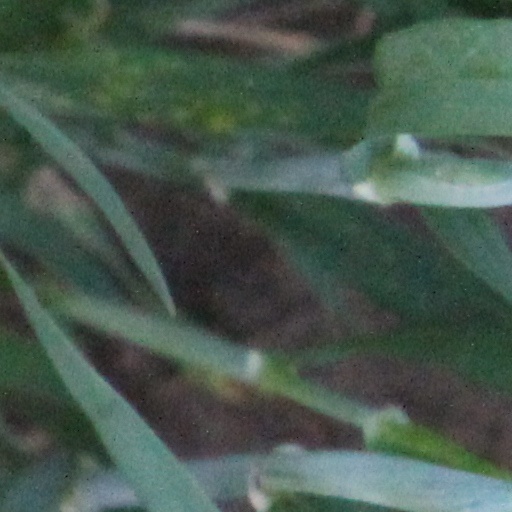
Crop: wheat